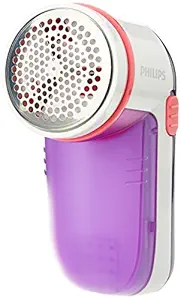
Philips GC026/30 Fabric Shaver
Category: Home&Kitchen
Price: 1490 (list price: 1695)
Rating: 4.4 (3,543 ratings)
About this product: Easily remove fabric fluff, fuzz, bobbles, pills, burr or roye from all types of garments and fabrics|Helps to Restores your clothes and fabrics to a fresh new look|Up to 8800 rounds/min blade rotation for effective removal-Suitable for all garments|3 sizes of holes in the mesh to tackle all sizes of pills|Warranty: 2 years on product|Includes: 1 Fabric Shaver, 2 x AA batteries and Cleaning Brush|Large blade surface for covering a large area at once